Whipping knot

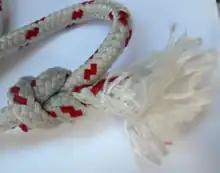
Unsecured end of double braid rope.

Multiple turns of twine (sometimes called small stuff for smaller lines) or heavier whipcord (for large diameter cables and ropes) are tightly wrapped around a rope's cut end to prevent its fibers from unlaying.